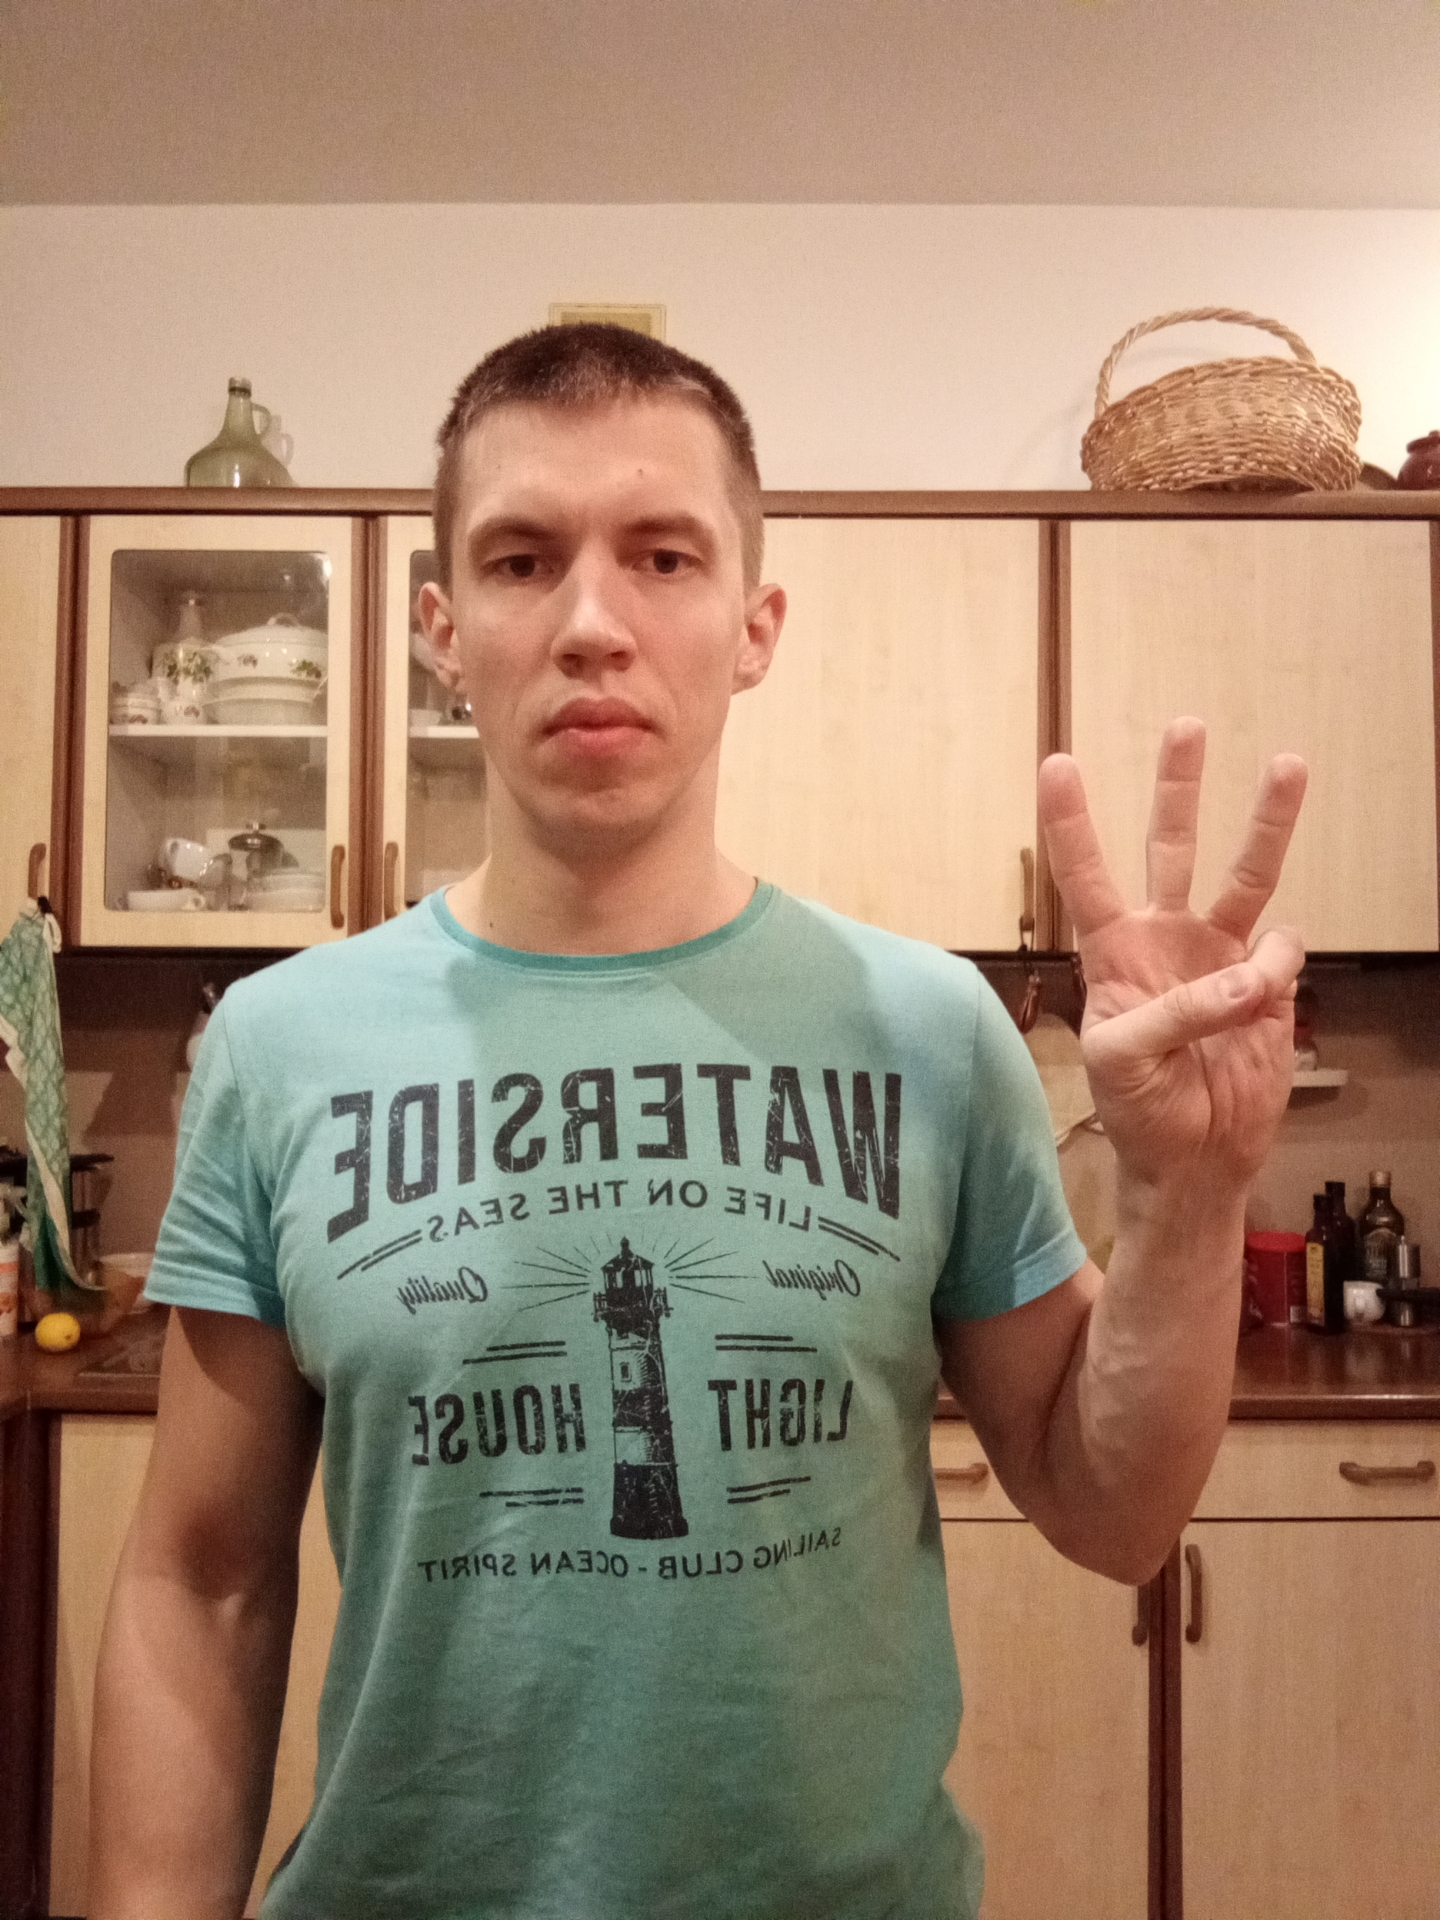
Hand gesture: three